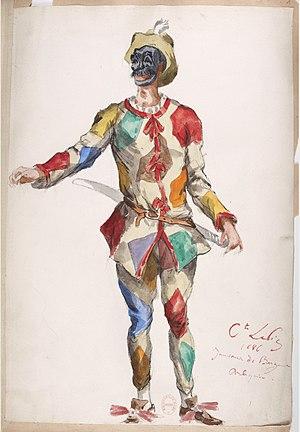
Costume d'Arlequin pour le ballet Les Jumeaux de Bergame
Les Jumeaux de Bergame est un ballet-arlequinade.